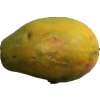
Label: papaya